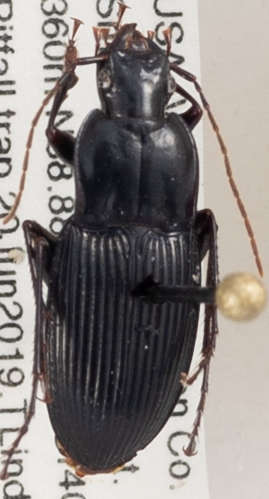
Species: Dicaelus politus
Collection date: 2019-06-20
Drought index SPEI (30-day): -0.27
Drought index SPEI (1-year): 2.09
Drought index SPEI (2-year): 2.09